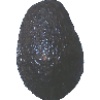
Label: avocado